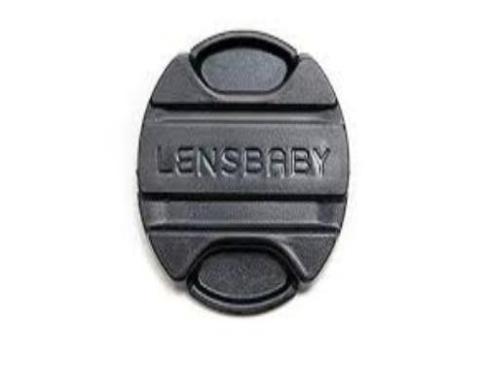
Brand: lensbaby
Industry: Electronic